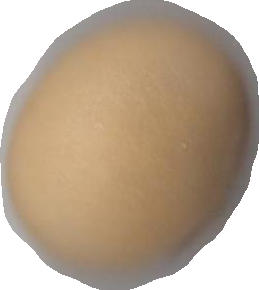
Variety: Grobogan